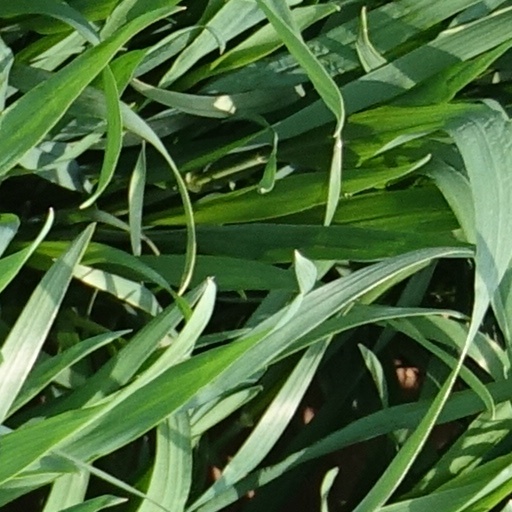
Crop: wheat